Antonio Cipolla

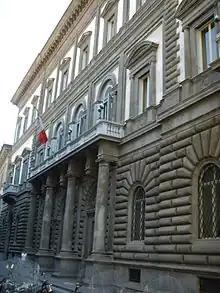
Banca d'Italia building in Florence

In Bologna, he also designed (1862-65) the Palazzo della Banca Nazionale, later Banca d'Italia. He built similar structures for the National Bank in Florence (completed in 1869) and for the Cassa di Risparmio di Roma on Via del Corso. For the design of the latter, Cipolla won a competition in 1864, with an award of 1000 scudi. Construction took place 1869-1874. Major interior rooms of the building , known as "Palazzo Cipolla", were decorated with paintings by Cecrope Barilli, D. Bruschi, and D. Natali, and statues by O. Garofoli.